Anthony John King Mussio

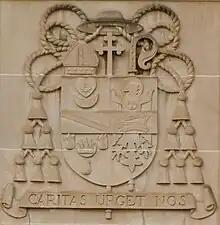
Bishop Mussio's coat of arms on the facade of Holy Name Cathedral in Steubenville.

On March 10, 1945, Mussio was appointed the first bishop of the newly erected Diocese of Steubenville by Pope Pius XII. He received his episcopal consecration on May 1, 1945, from Archbishop McNicholas, with Bishops Michael Ready and George Rehring serving as co-consecrators, at St. Monica's Pro-Cathedral. He was installed at Holy Name Cathedral in Steubenville on May 23, 1945. In 1958, Mussio joined with the other Catholic bishops of Ohio in opposing a so-called right to work amendment to the Ohio Constitution that would have outlawed mandatory union membership in unionized workplaces.